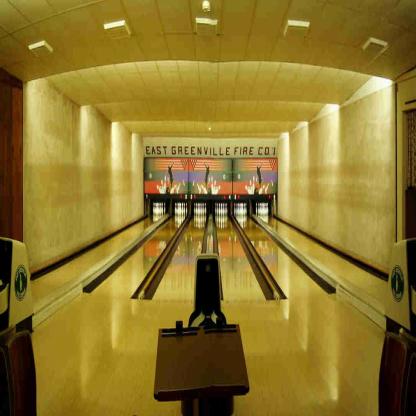
Scene: Indoor